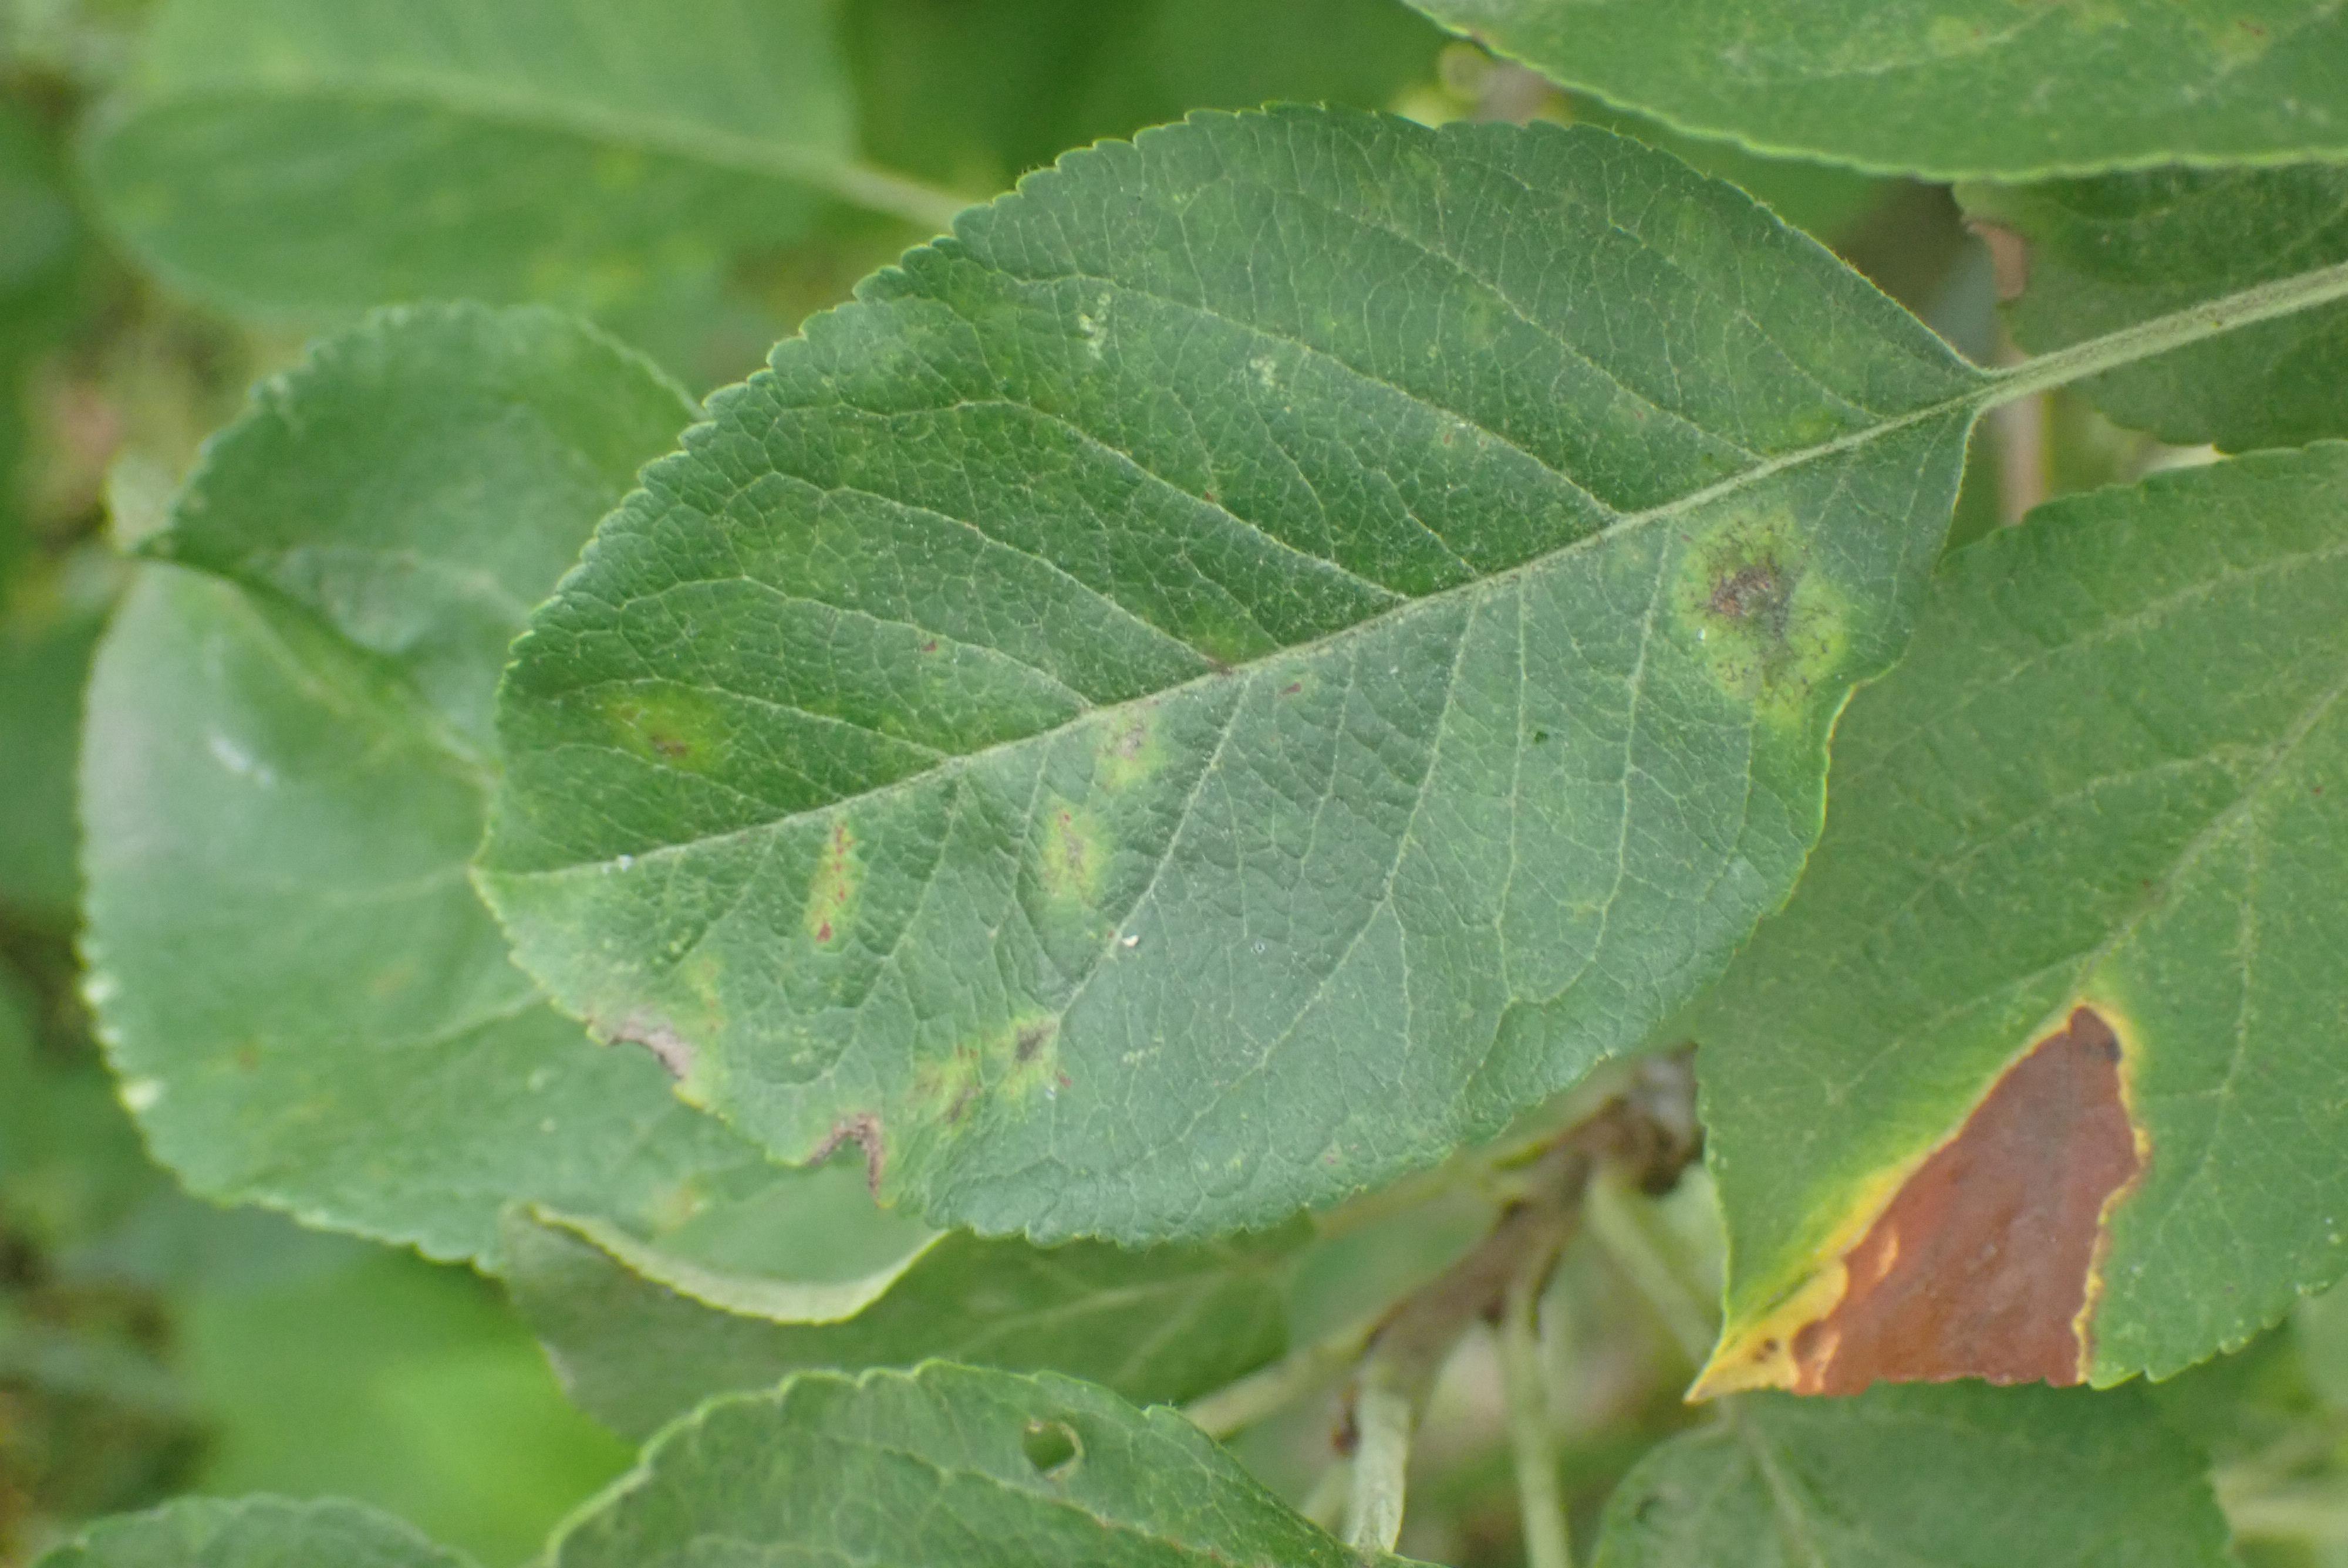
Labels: scab